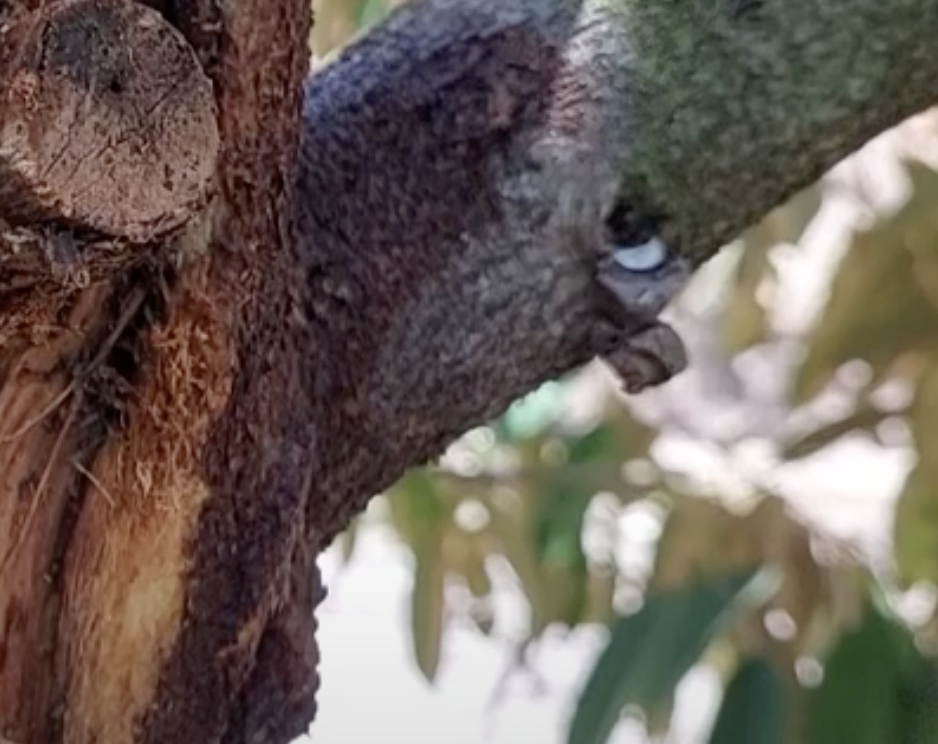
Label: stem_cracking_ gummosis